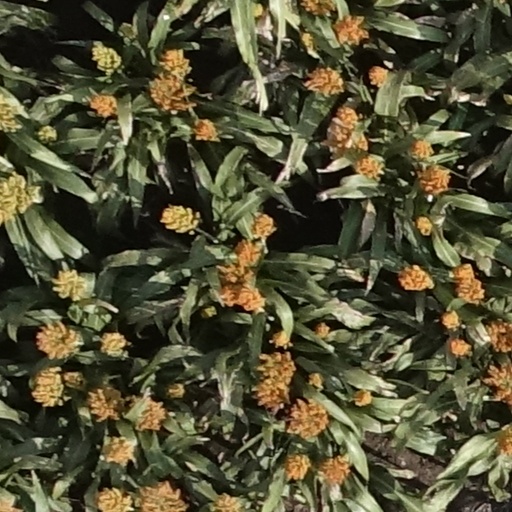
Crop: sorghum